Cannons Creek, Victoria

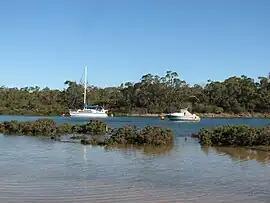

Cannons Creek is a town near the top of Western Port Bay in Victoria, Australia, 54 km south-east of Melbourne's Central Business District, located within the City of Casey local government area. Cannons Creek recorded a population of 650 at the 2021 census.